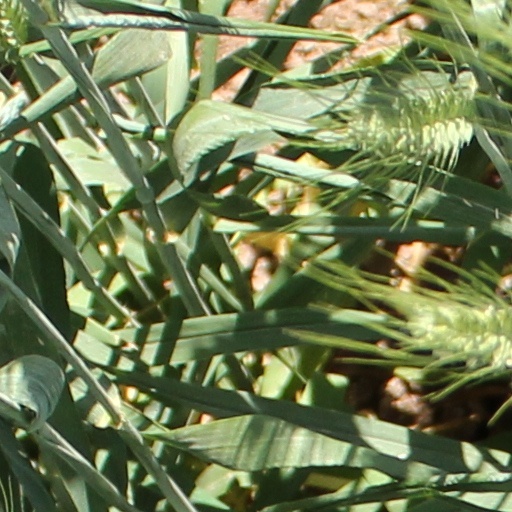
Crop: wheat